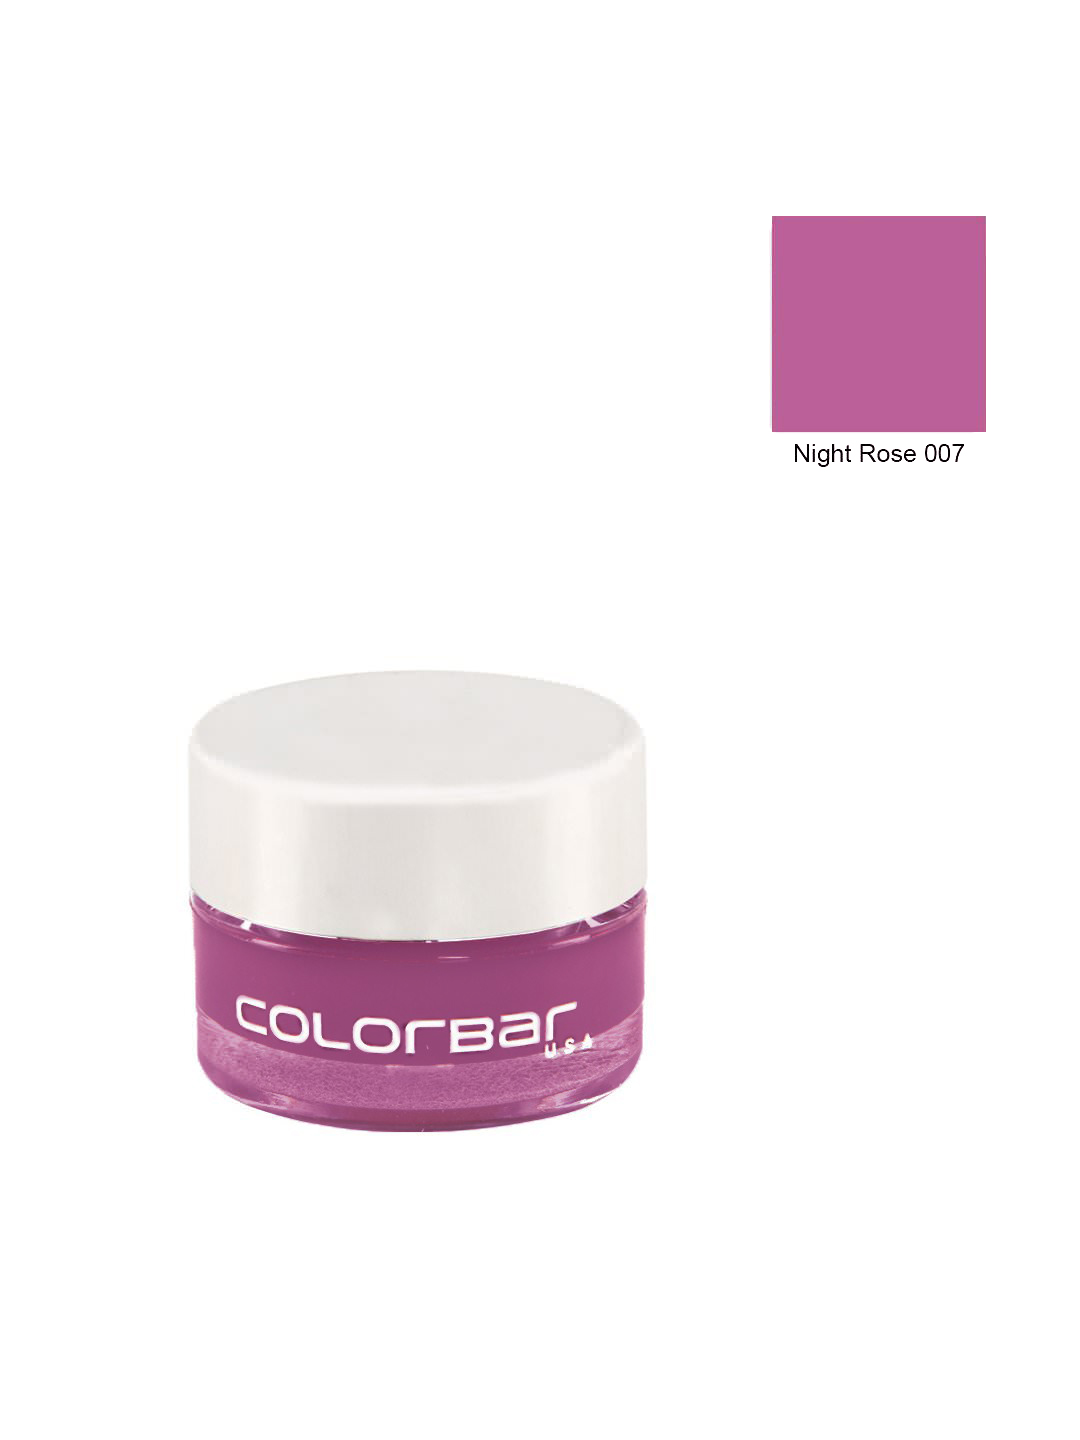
Colorbar Night Rose Lip Pot 007
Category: Personal Care / Lips / Lip Gloss
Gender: Women
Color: Purple
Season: Spring 2017
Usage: Casual